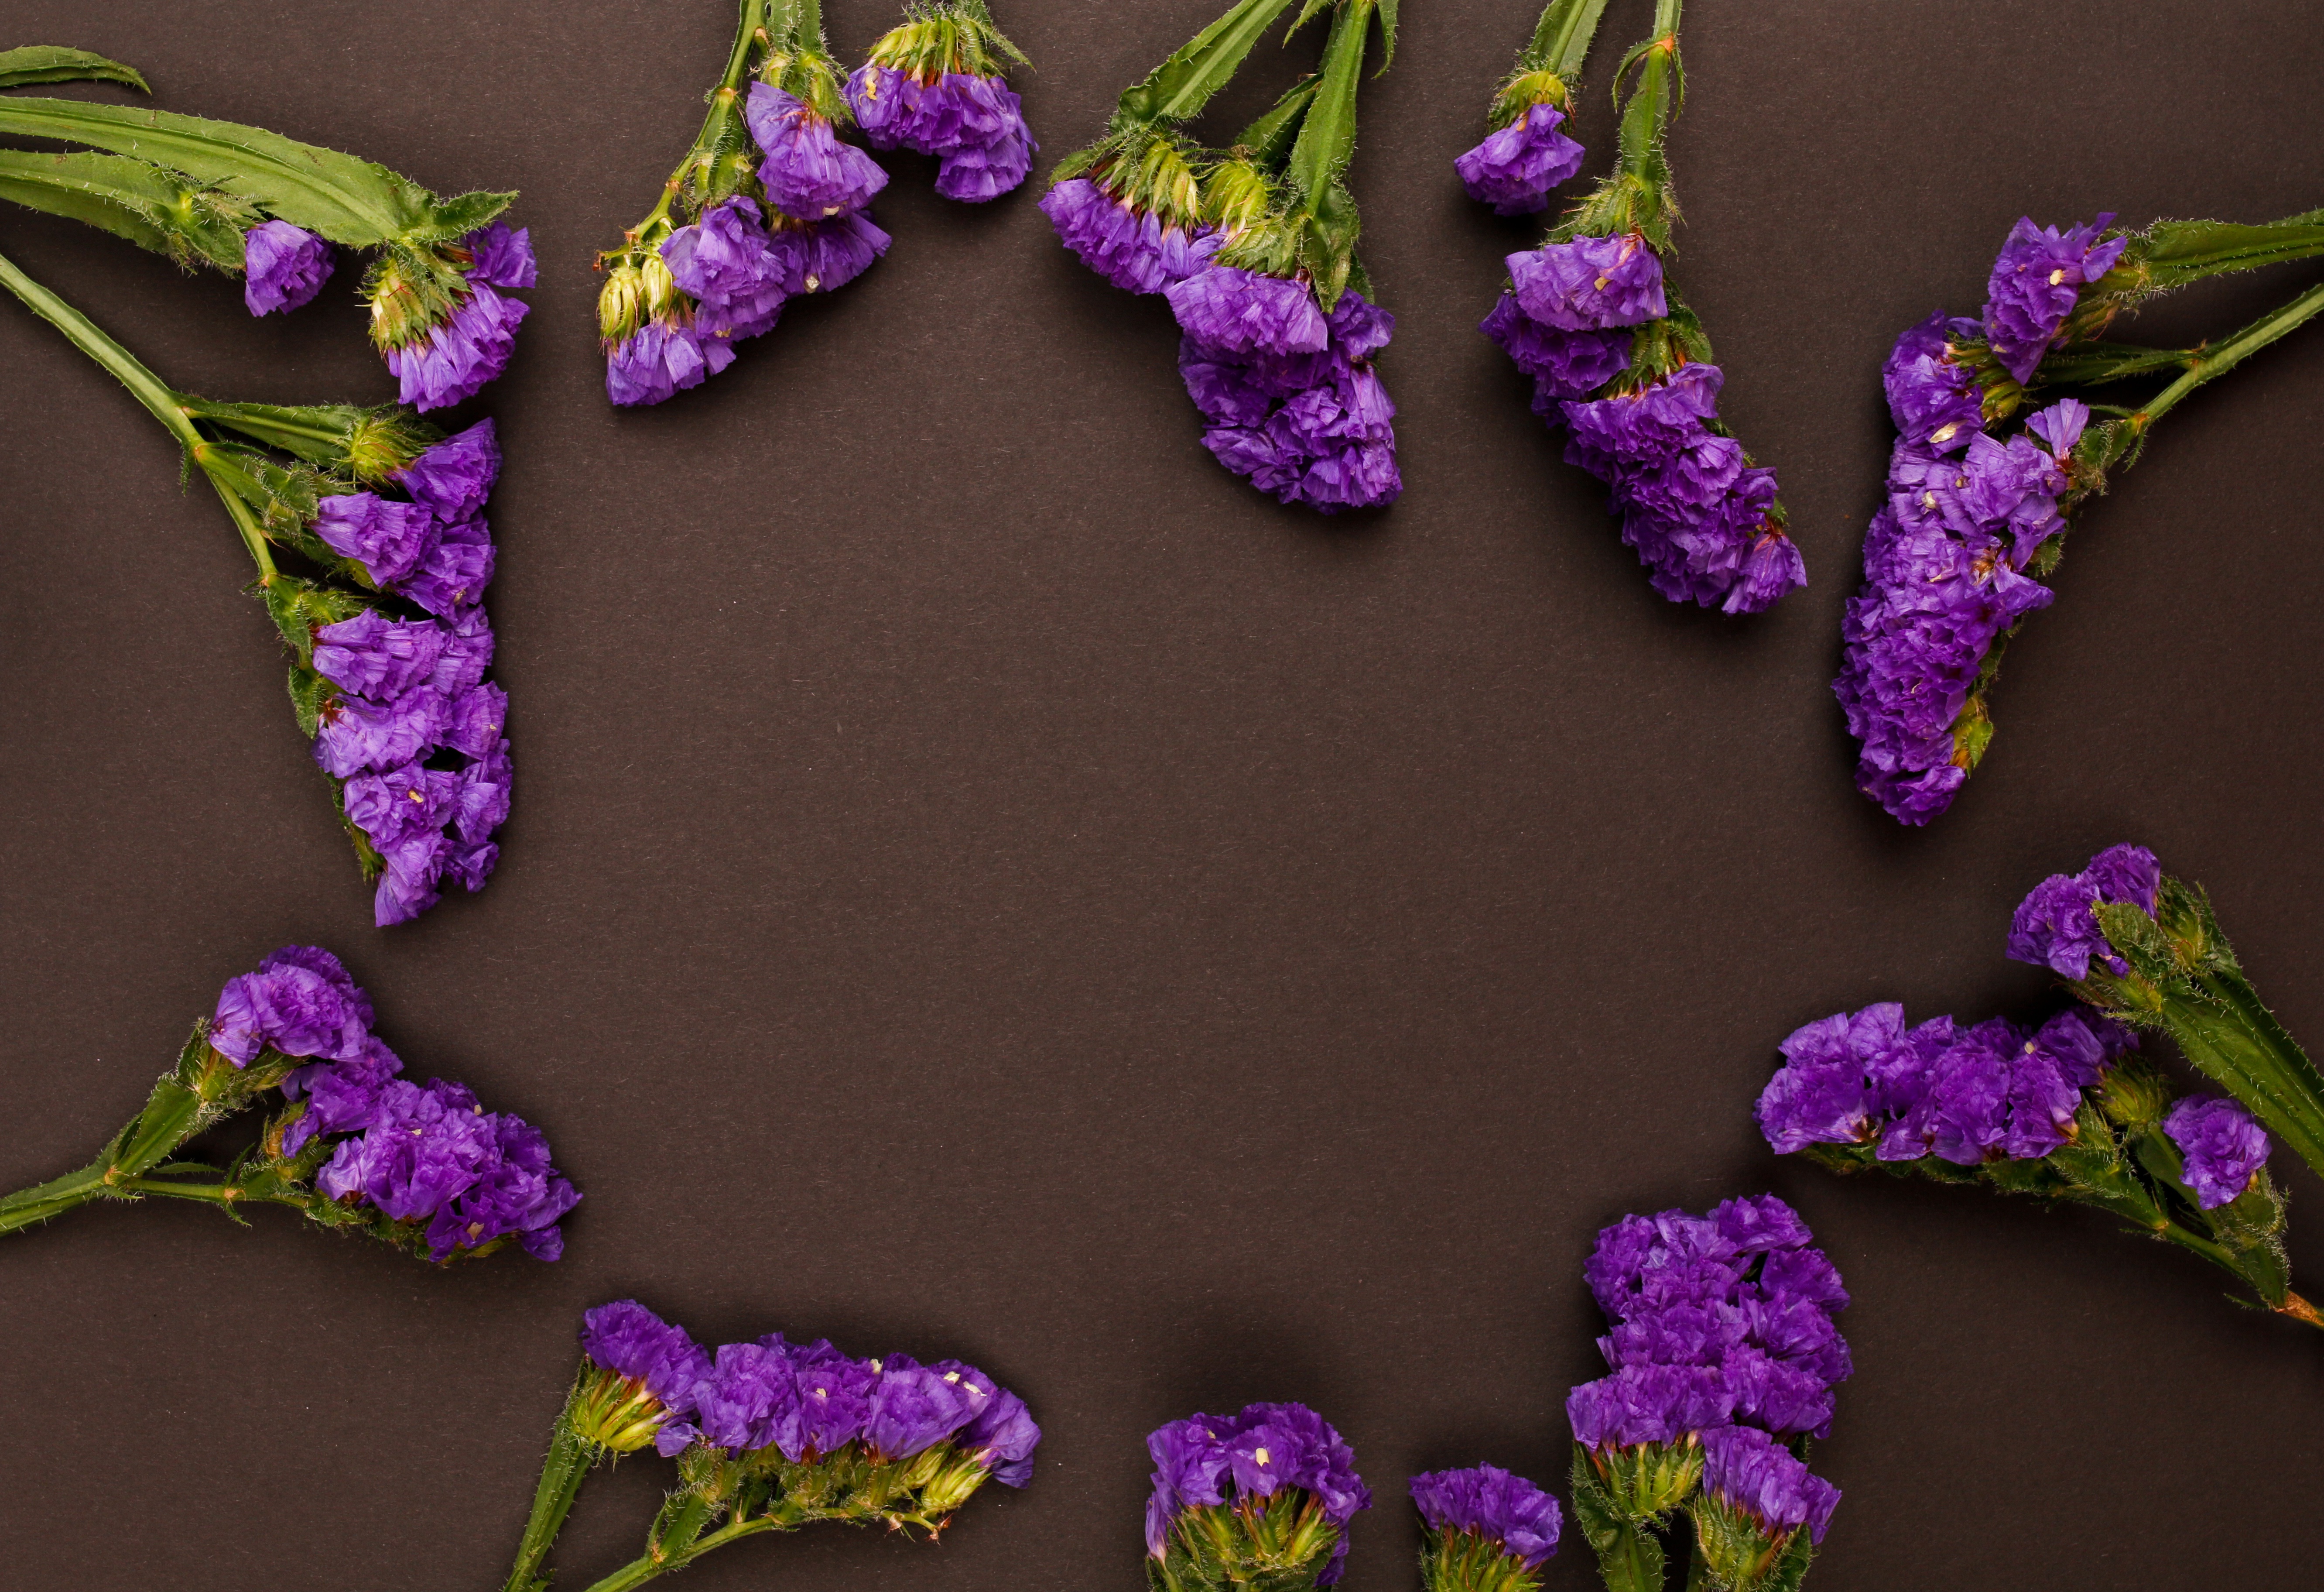
flower, purple, lei, petal, violet, pink, twig, magenta, jewellery, flowering plant, fashion accessory, annual plant, wildflower, hair accessory, font, body jewelry, floral design, art, subshrub, lavender, buddleia, plant stem